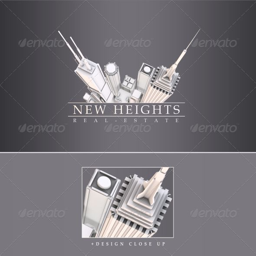
logo ideas i like the view from the top